Bermuda Garrison

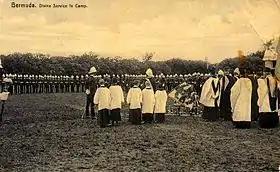
Presentation of Colours at Prospect Camp

The Bermuda Garrison was the military establishment maintained on the British Overseas Territory and Imperial fortress of Bermuda by the regular British Army and its local-service militia and voluntary reserves from 1701 to 1957. The garrison evolved from an independent company, to a company of Royal Garrison Battalion during the American War of Independence, and a steadily growing and diversifying force of artillery and infantry with various supporting corps from the French Revolution onwards. During the American War of Independence, the garrison in Bermuda fell under the military Commander-in-Chief of America. Subsequently, it was part of the Nova Scotia Command until 1868, and was an independent "Bermuda Command" from then until its closure in 1957.